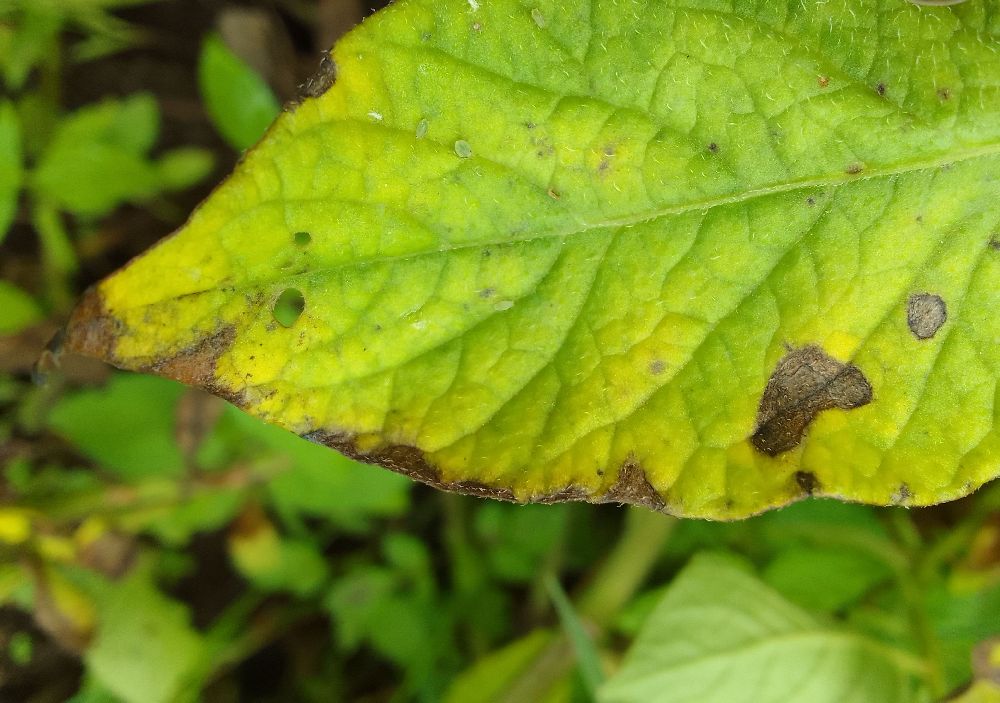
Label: Early blight